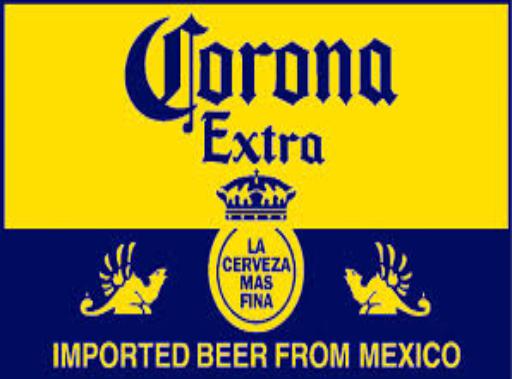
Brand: Corona
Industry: Food